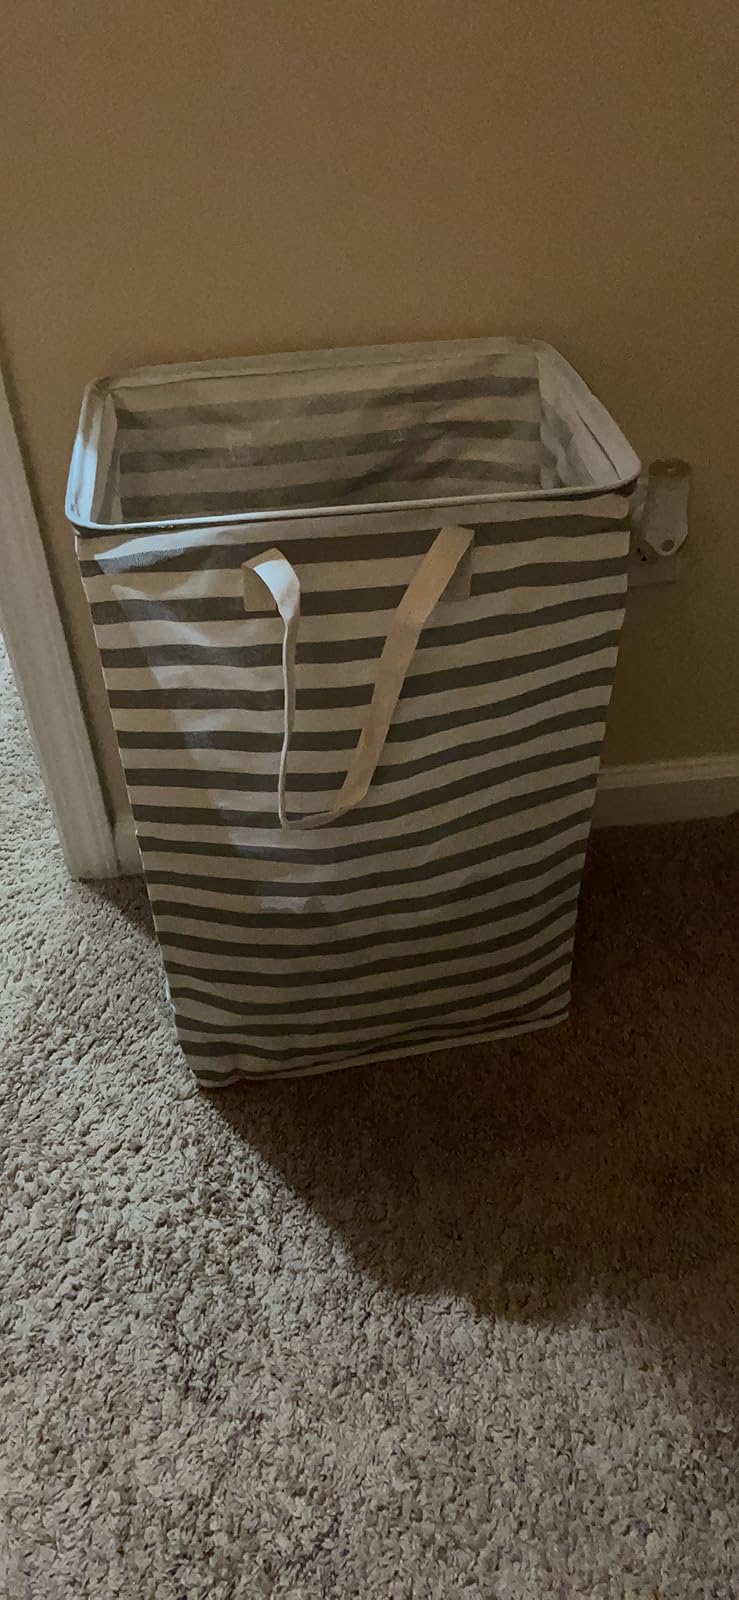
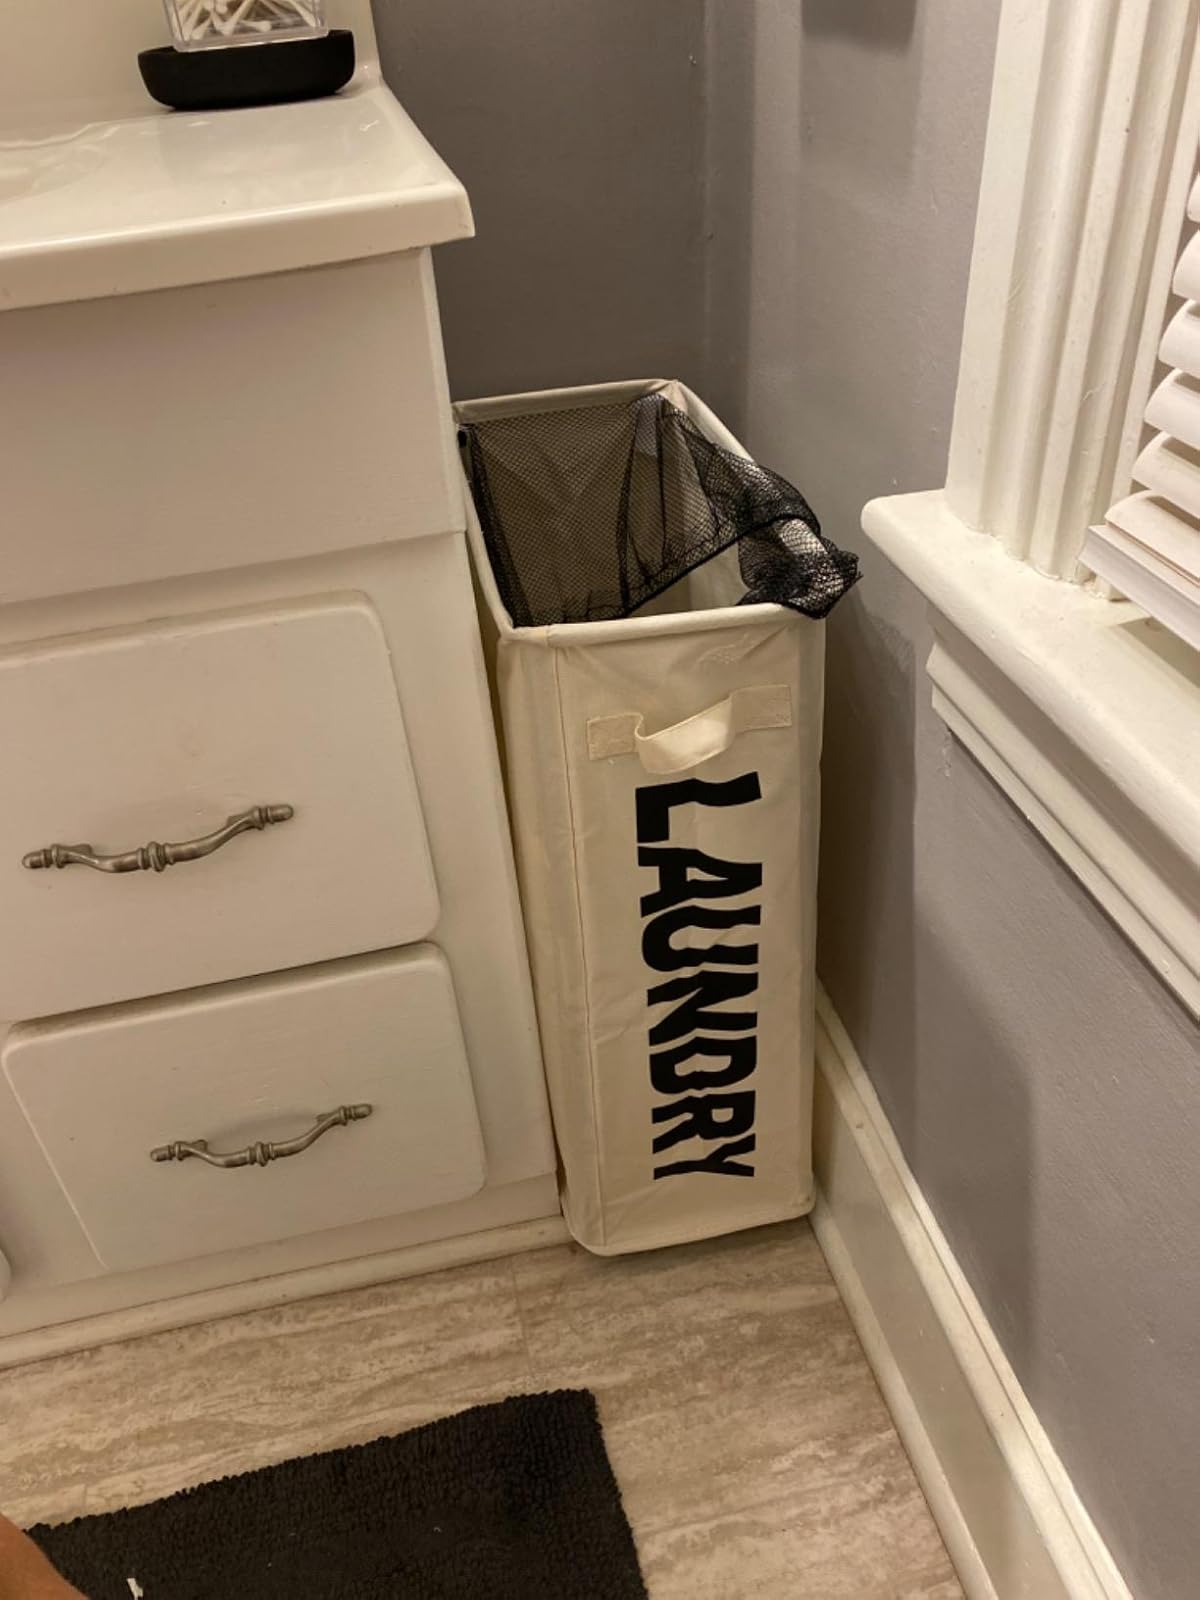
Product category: items_hamper
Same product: no